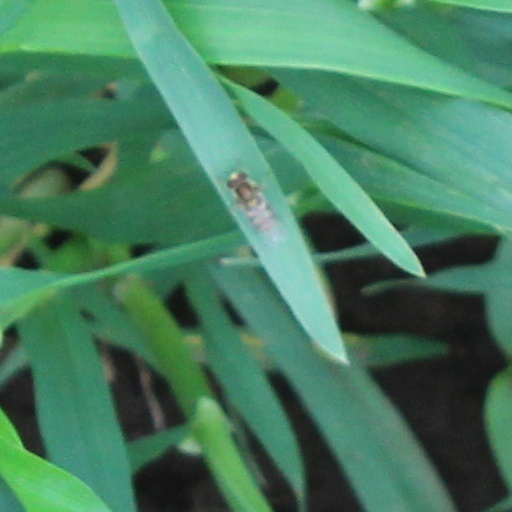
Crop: wheat